Margaret Copley Thaw

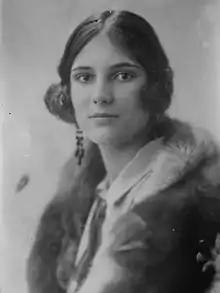

Margaret Copley Thaw, Comtesse de Périgny (January 9, 1877 – January 9, 1942) was an American socialite and philanthropist.